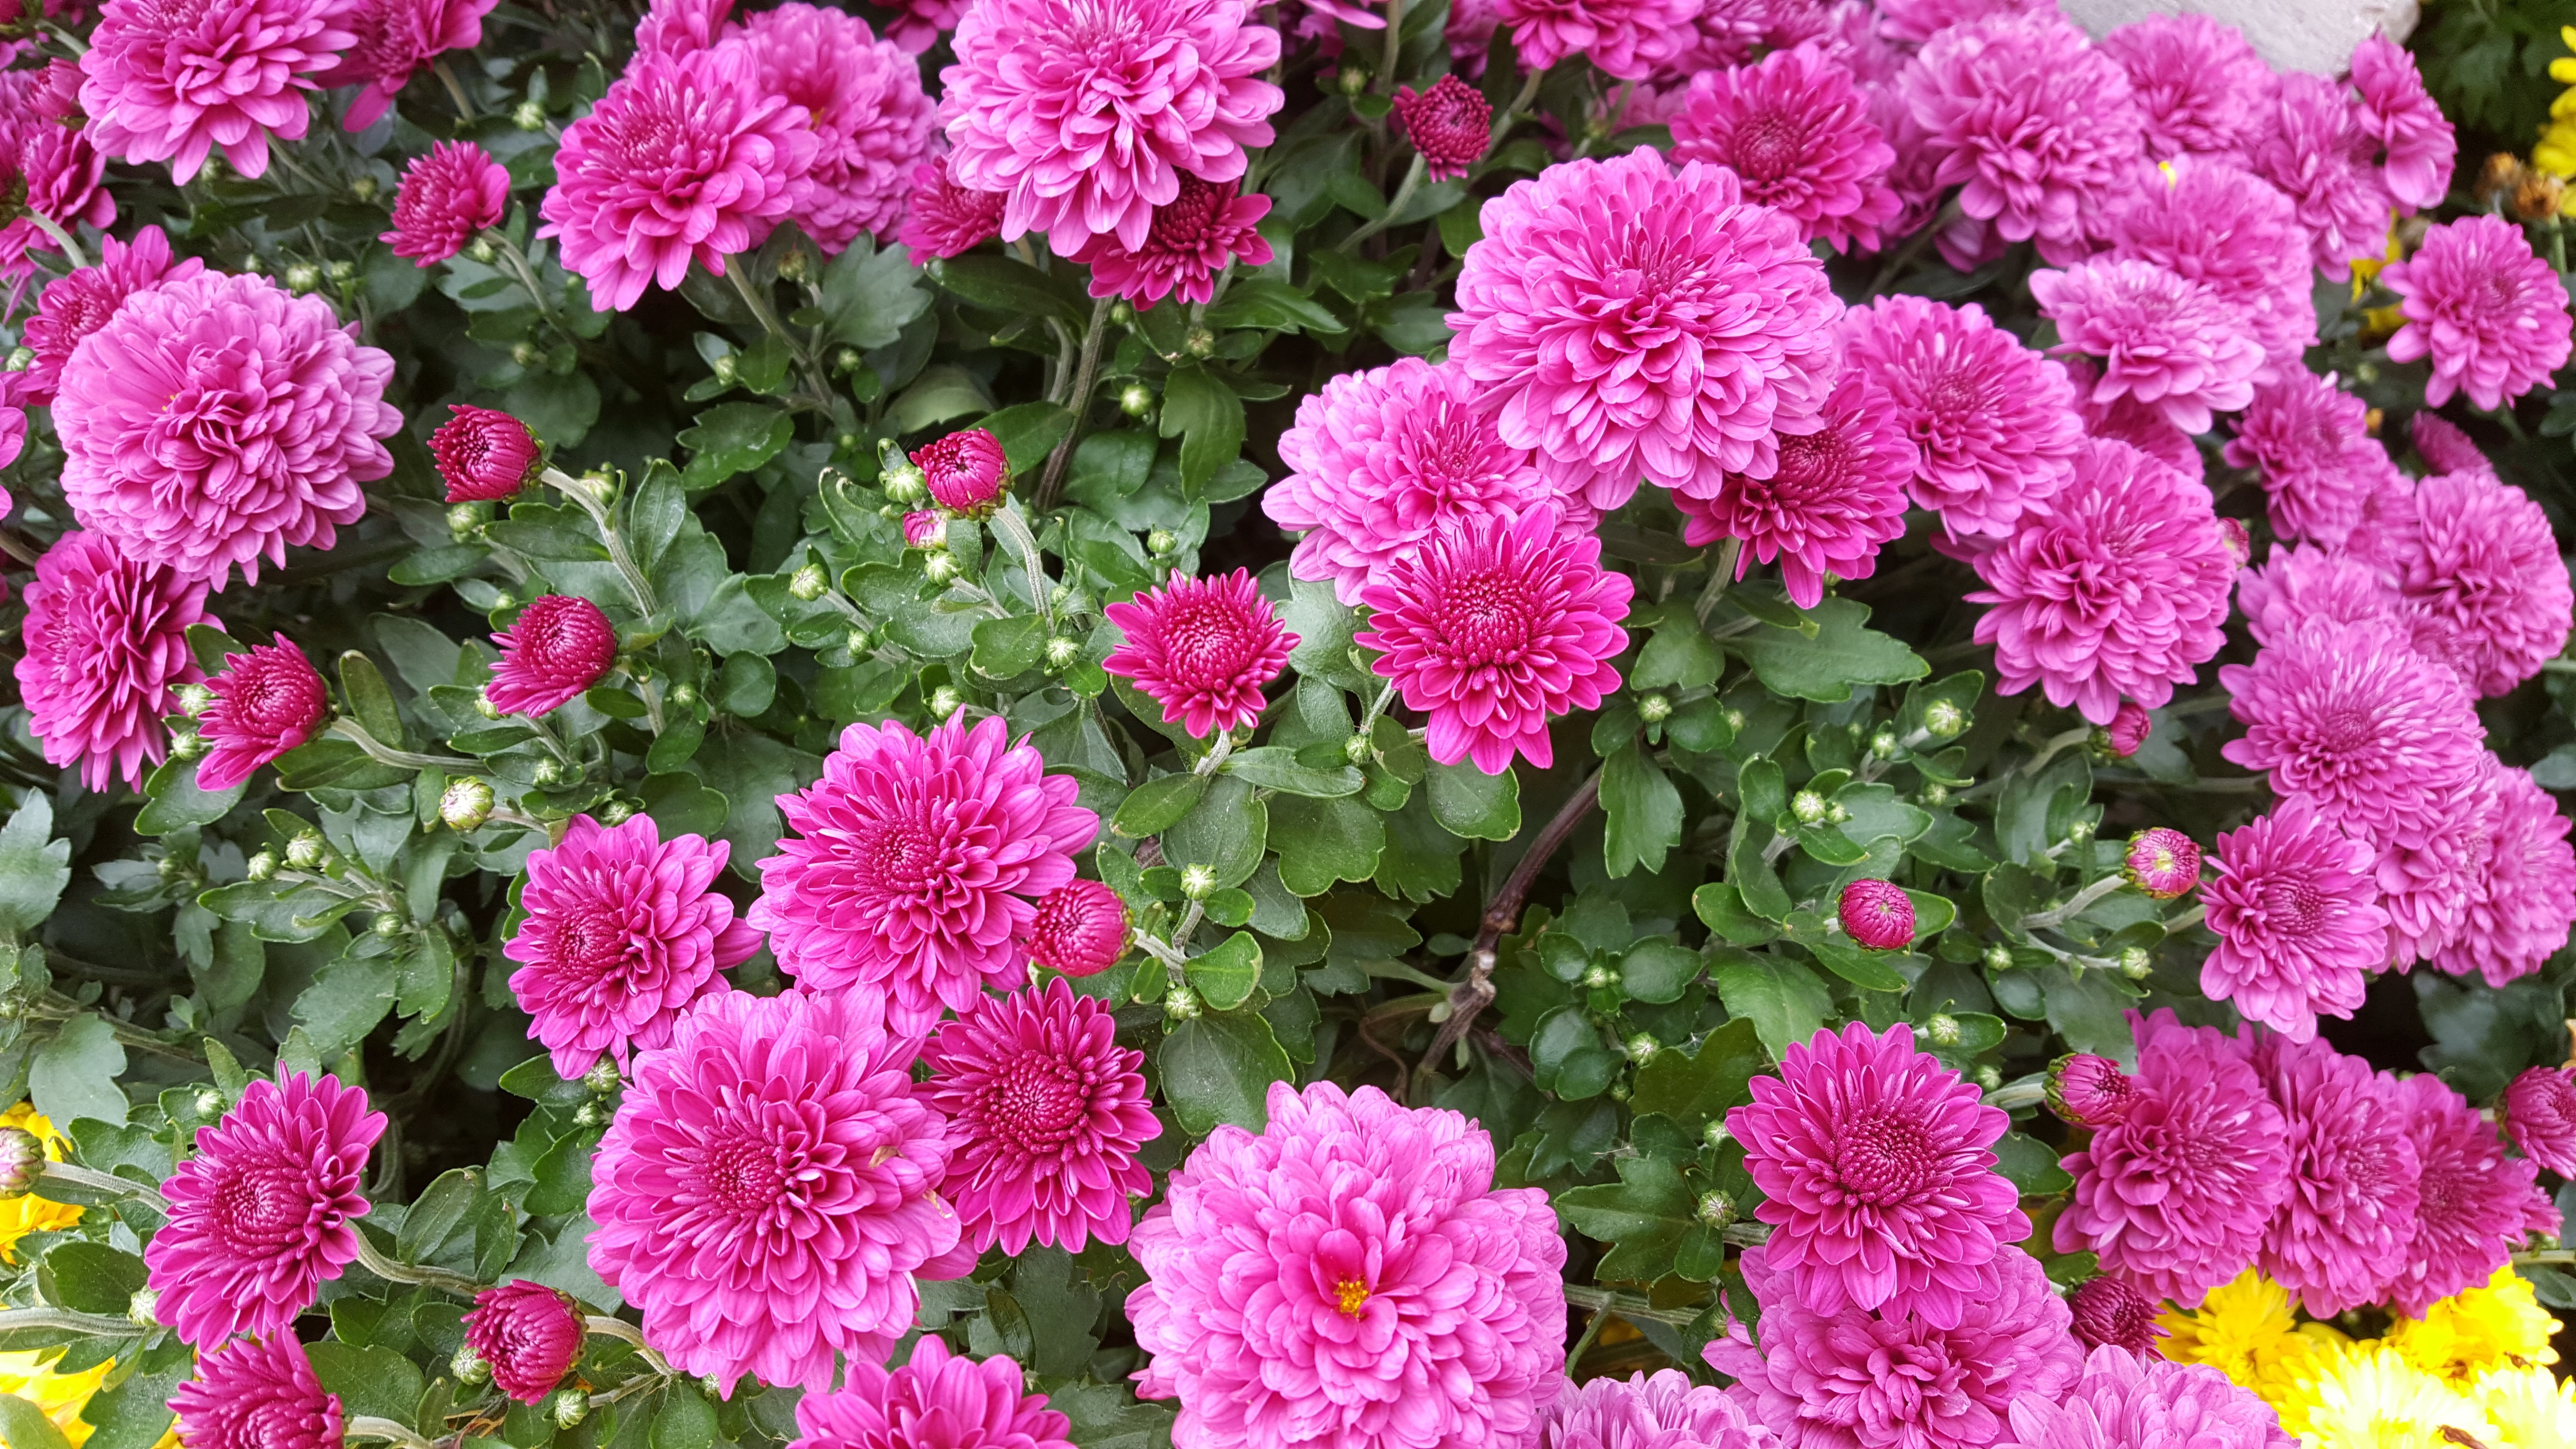
plant, flower, petal, dahlia, shrub, aster, flowering plant, daisy family, annual plant, land plant, chrysanths